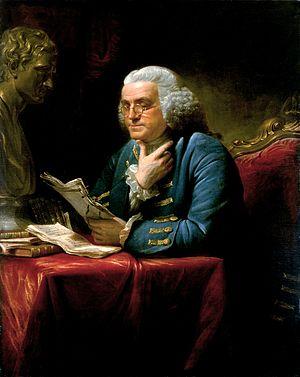
Triadica sebifera, ou Croton sebiferum c'est-à-dire Croton porte-suif Stillingia sebifera vulg. Suiffier ou Gluttier porte-suif (Juss., Jacq.) est une espèce d'arbre originaire d'Asie (Est de la Chine centrale (Vallée du Yangzi Jiang), Taïwan et Japon, Java ), et importé aux États-Unis, où il est devenu une espèce envahissante, poussant généralement aux latitudes inférieure à 32 °.
Fondation de la Société royale des sciences de Montpellier.